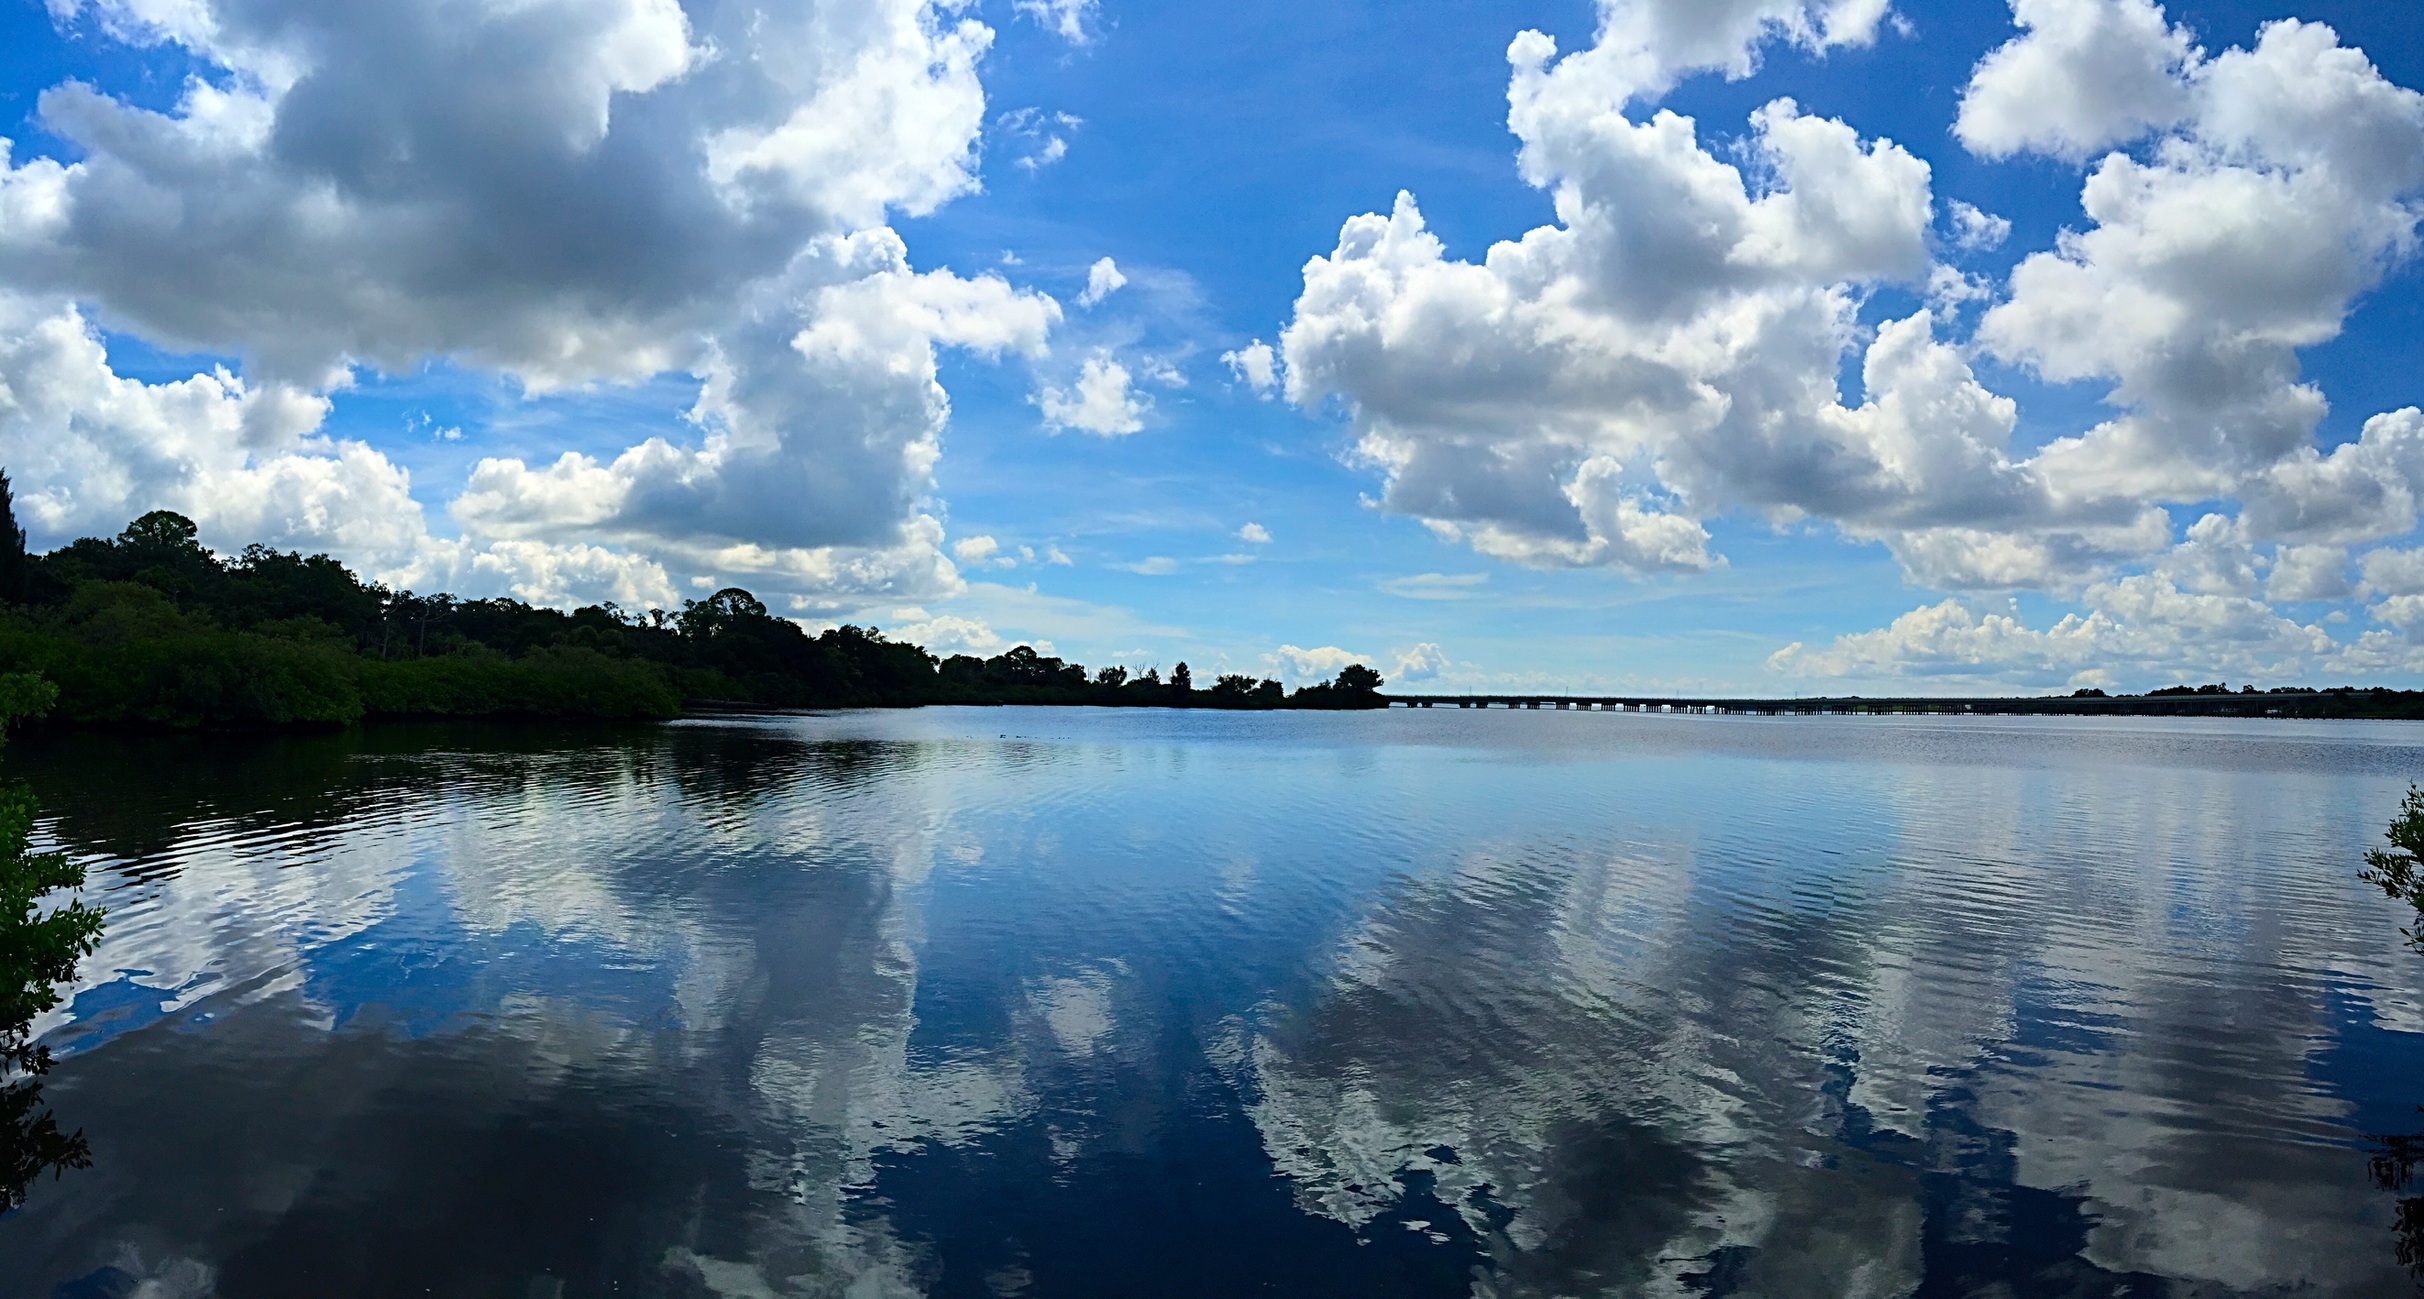
landscape, sea, water, nature, horizon, mountain, cloud, sky, sunlight, lake, river, mountain range, dusk, reflection, reservoir, body of water, clouds, loch, florida, water reflection, meteorological phenomenon, oldsmar